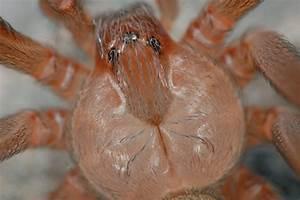
spider